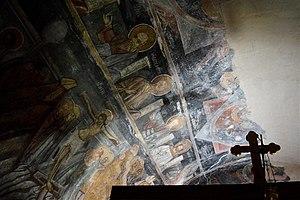
L'église Saint-Nicolas de Baljevac est une église orthodoxe serbe située à Trnava, dans le district de Raška et dans la municipalité de Raška en Serbie. Elle est inscrite sur la liste des monuments culturels protégés de la République de Serbie.